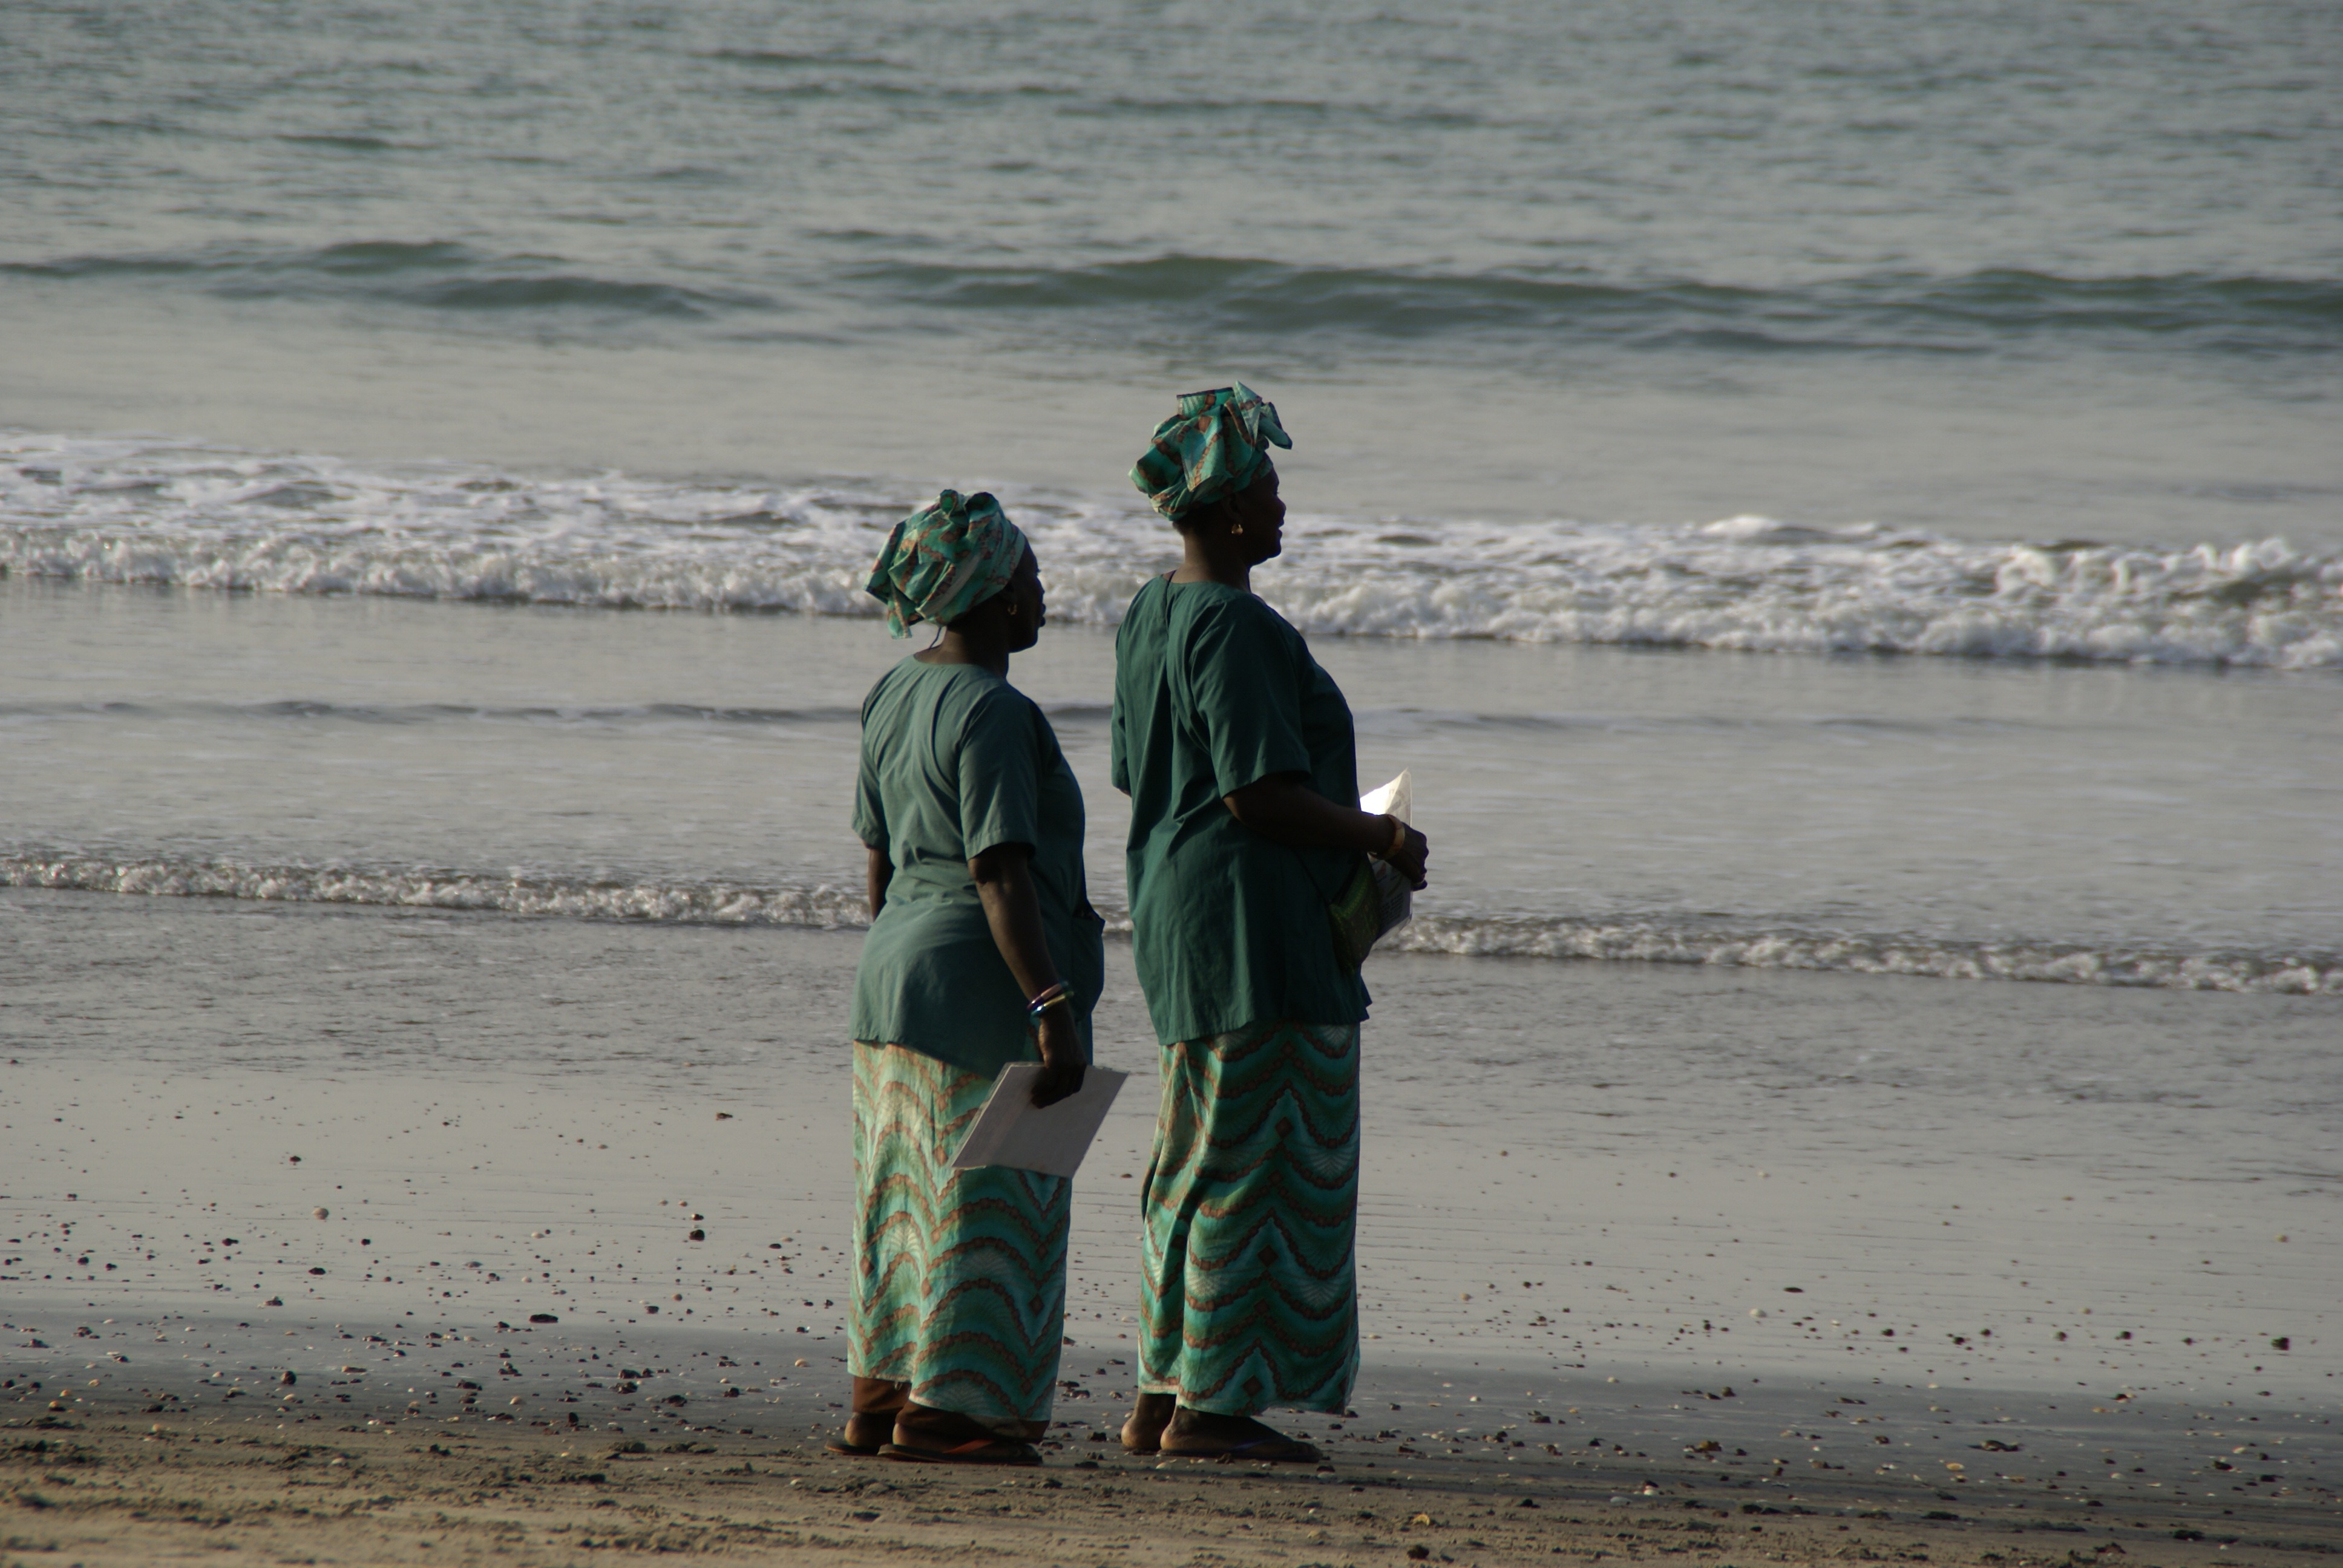
beach, sea, coast, sand, ocean, people, woman, shore, wave, wind, africa, body of water, waves, gambia